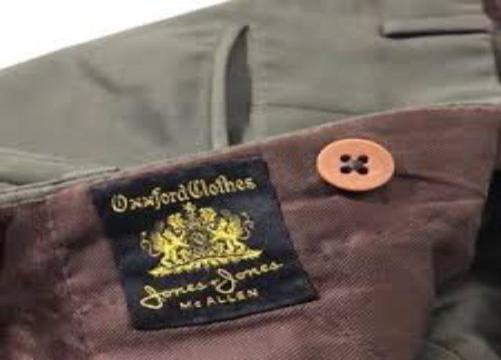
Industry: Clothes